Tokyo Metropolitan University

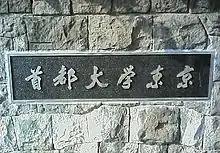
Name plate of the university before renaming

As a result of Tokyo gubernatorial election in April 2003, Shintaro Ishihara was re-elected as Governor of Tokyo, holding up a promise "I will establish a revolutionary university", and consequently the original restructuring plan was significantly and rapidly changed, in terms of the organization of faculties, course structure, etc. During this process, several faculty members left the university as a sign of protest against the reform.